George Grizzard

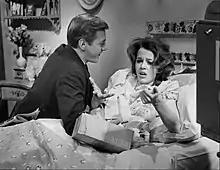
Grizzard and Jane Fonda in a 1961 presentation of W. Somerset Maugham's "A String of Beads"

Grizzard was born in Roanoke Rapids, North Carolina and raised in Washington, DC. He once told an interviewer that he was "an only child and probably very lonely, so I made up children to play with — Gene and Bounds and Mrs. Pig and Mrs. Hog and their children and a town called Scottina. It was all a child's fantasy, but I guess that just kind of developed into wanting to create people." He appeared in student productions in junior high school and decided to become an actor while attending Woodrow Wilson High School in Washington, where he was president of the drama club. He went on to the University of North Carolina at Chapel Hill, where he studied advertising and drama.